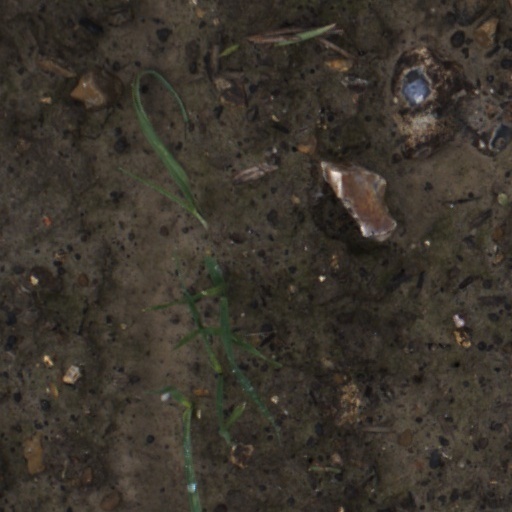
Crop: wheat